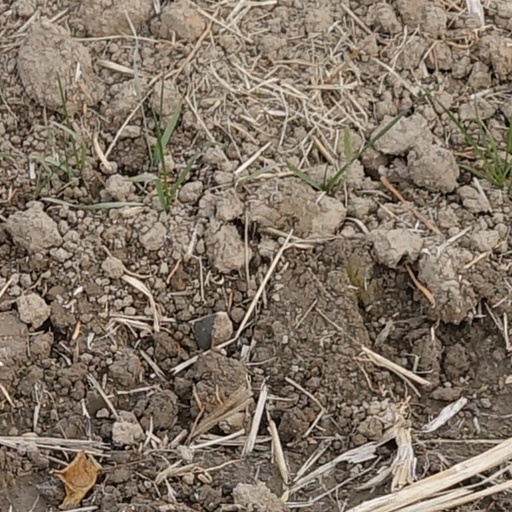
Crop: wheat